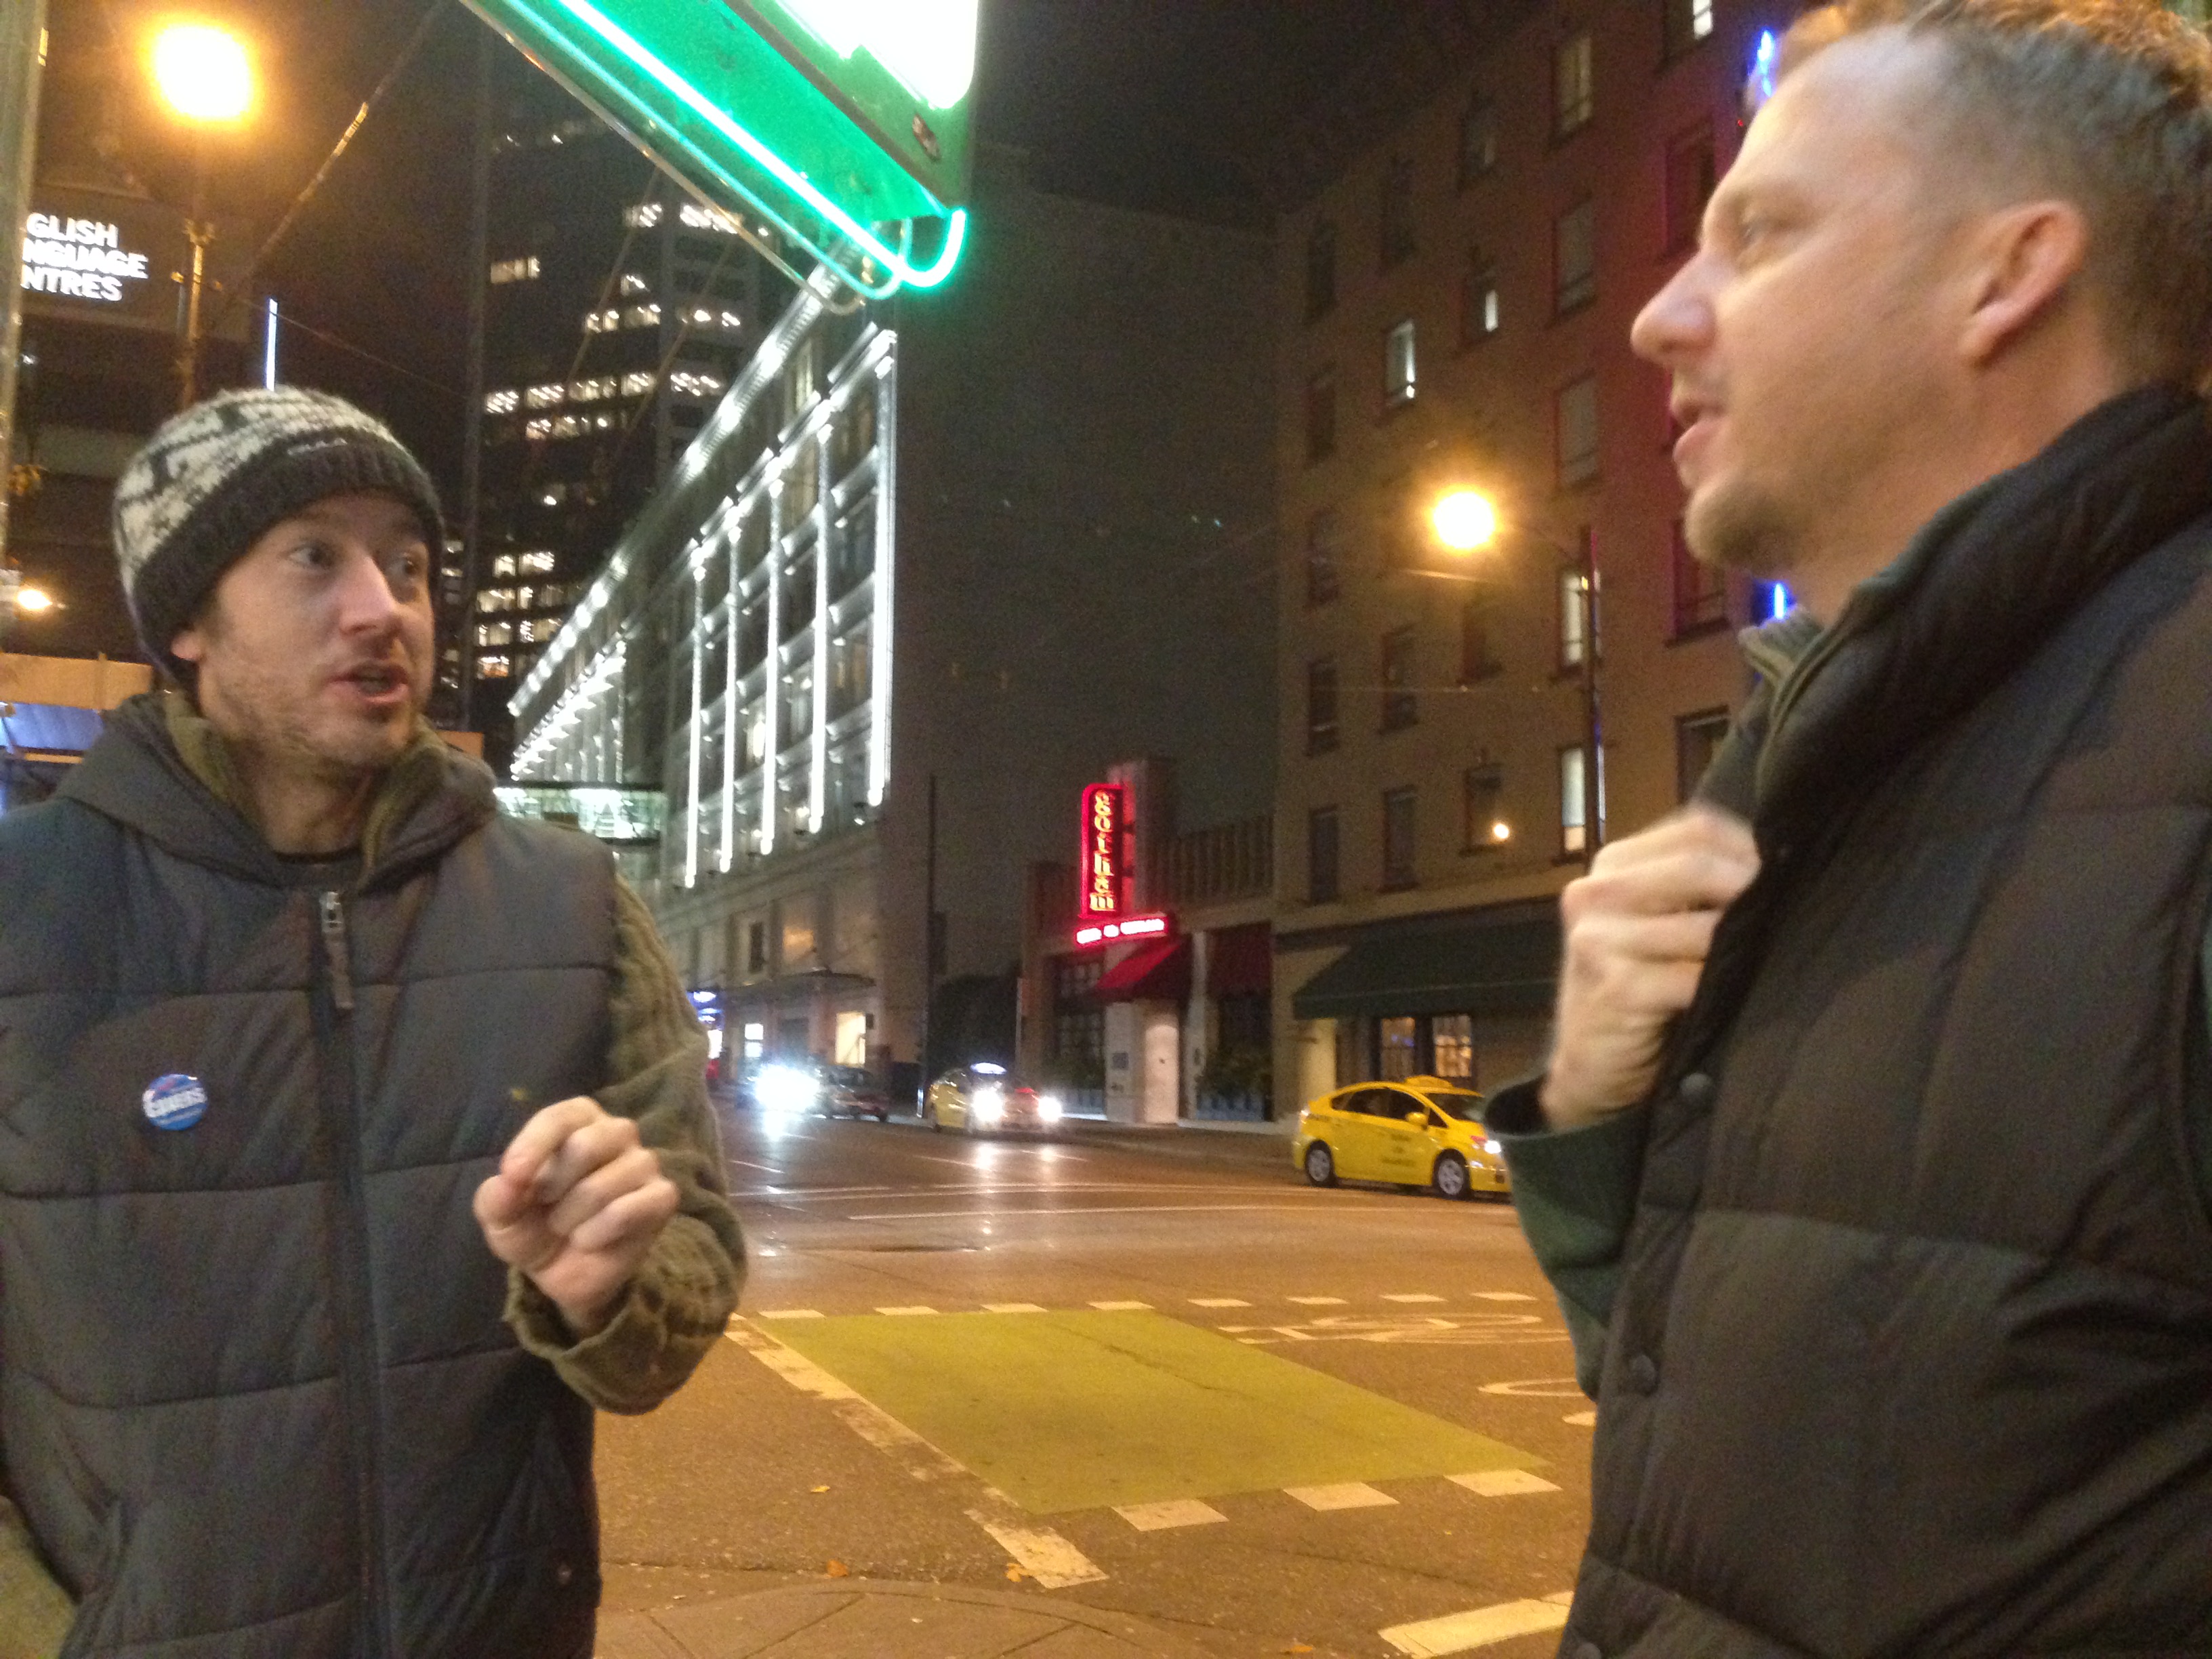
screenshot